Italian Argentines

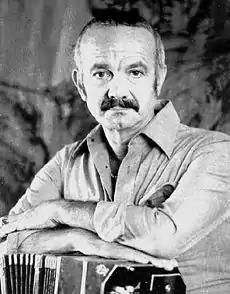
Astor Piazzolla

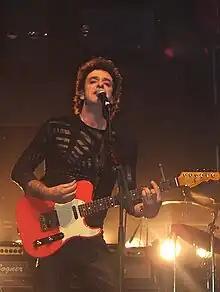
Gustavo Cerati

In football, Italian Argentine "oriundi" Luis Monti and Raimundo Orsi were finalists of the FIFA World Cup with Argentina national football team in the 1930 FIFA World Cup and then champions with Italy national football team in the 1934 FIFA World Cup.